Urban Gothic (TV series)

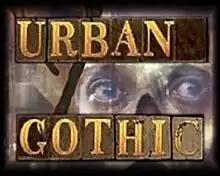
Title screen

Urban Gothic is a British anthology horror series shown on Channel 5, running for two seasons between May 2000 and December 2001. Filmed on a low budget and broadcast in a later time-slot, it nonetheless acquired a following. It has also since been repeated on the Horror Channel.